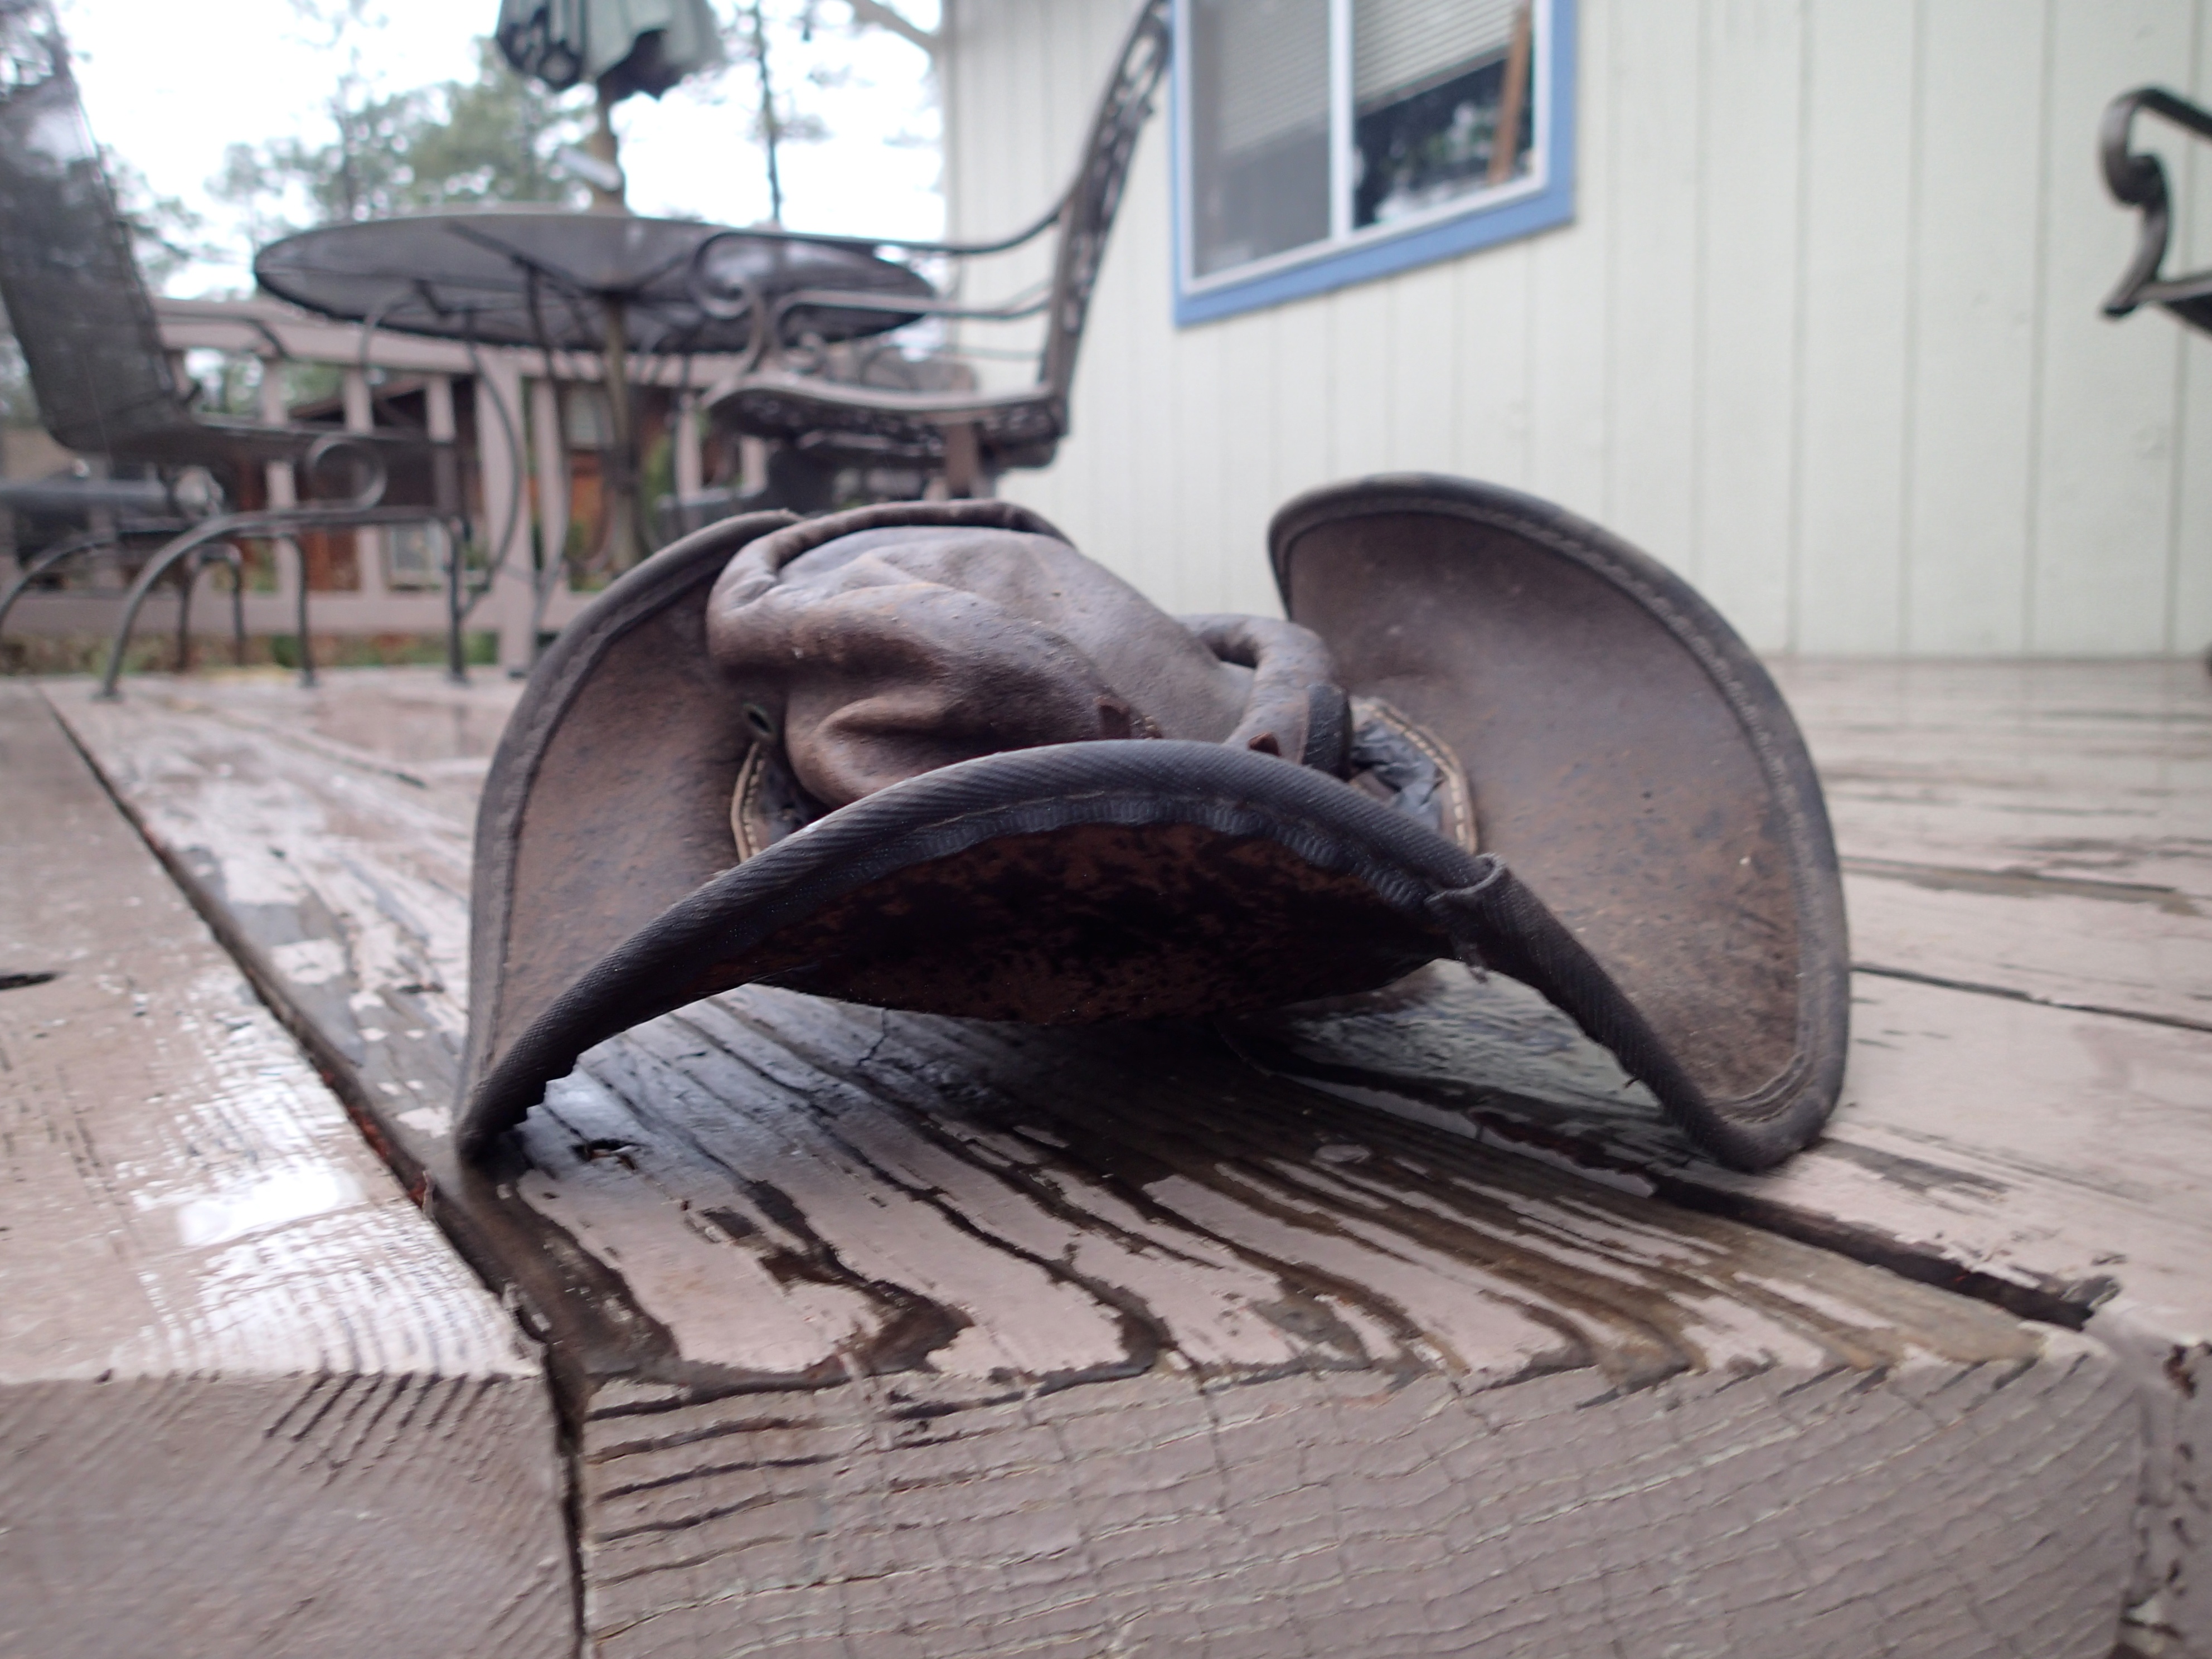
wood, sculpture, art, iron